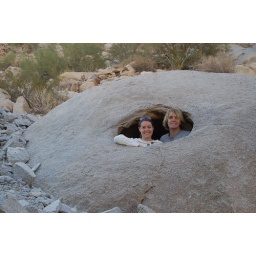
in the rock house